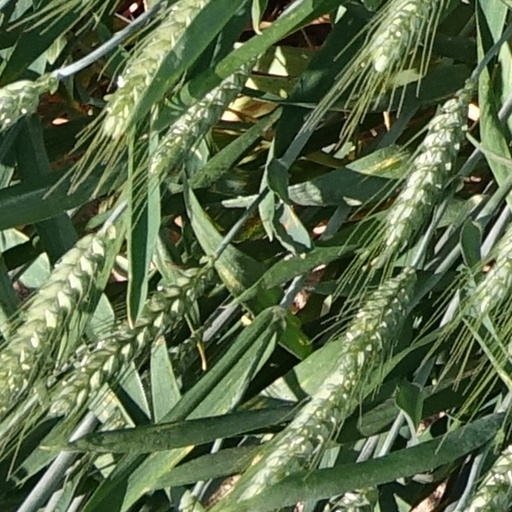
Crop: wheat